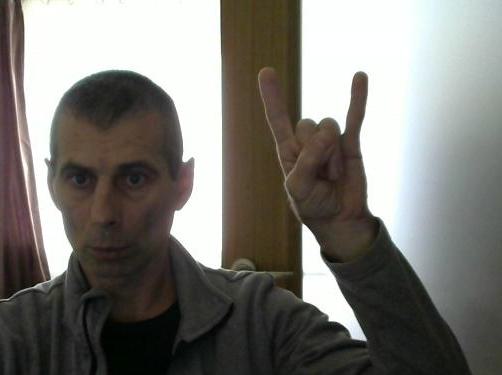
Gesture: rock